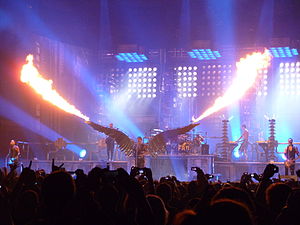
Rammstein
Rammstein spiller "Engel" i Madison Square Garden (11. december 2010)
Rammstein er et tysk Industrial metal-band der blev dannet i januar 1994 med følgende medlemmer: